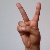
The image shows a hand gesture representing the letter 'V' in Indian Sign Language.